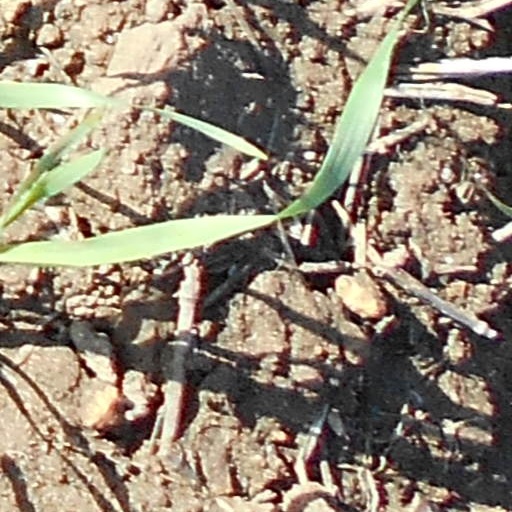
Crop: wheat